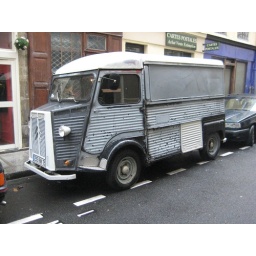
Old truck on the street in the Marais.